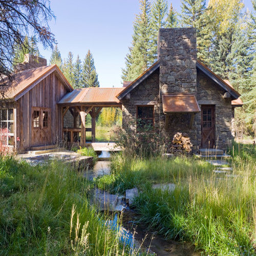
this is an example of a rustic water fountain landscape in other .